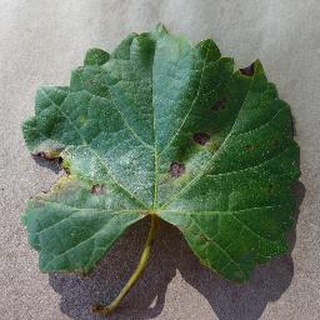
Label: grape_black_rot